M. J. Alexander

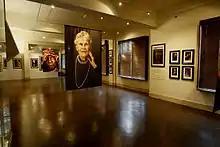
"Portraits of Centenarians" on display in the Tulsa World Gallery of the Oklahoma Heritage Association

Mary Jane Alexander (born July 18, 1961) is an American writer and photographer, playwright, poet, and lyricist who documents people and places of the American West, with an emphasis on centenarians and American Indian culture. She was inducted into the Oklahoma Journalism Hall of Fame in 2019. During the pandemic, her work expanded into site-specific public art installations focusing on text and soundscapes that “amplify and illuminate facets of our collective shadowed history.”